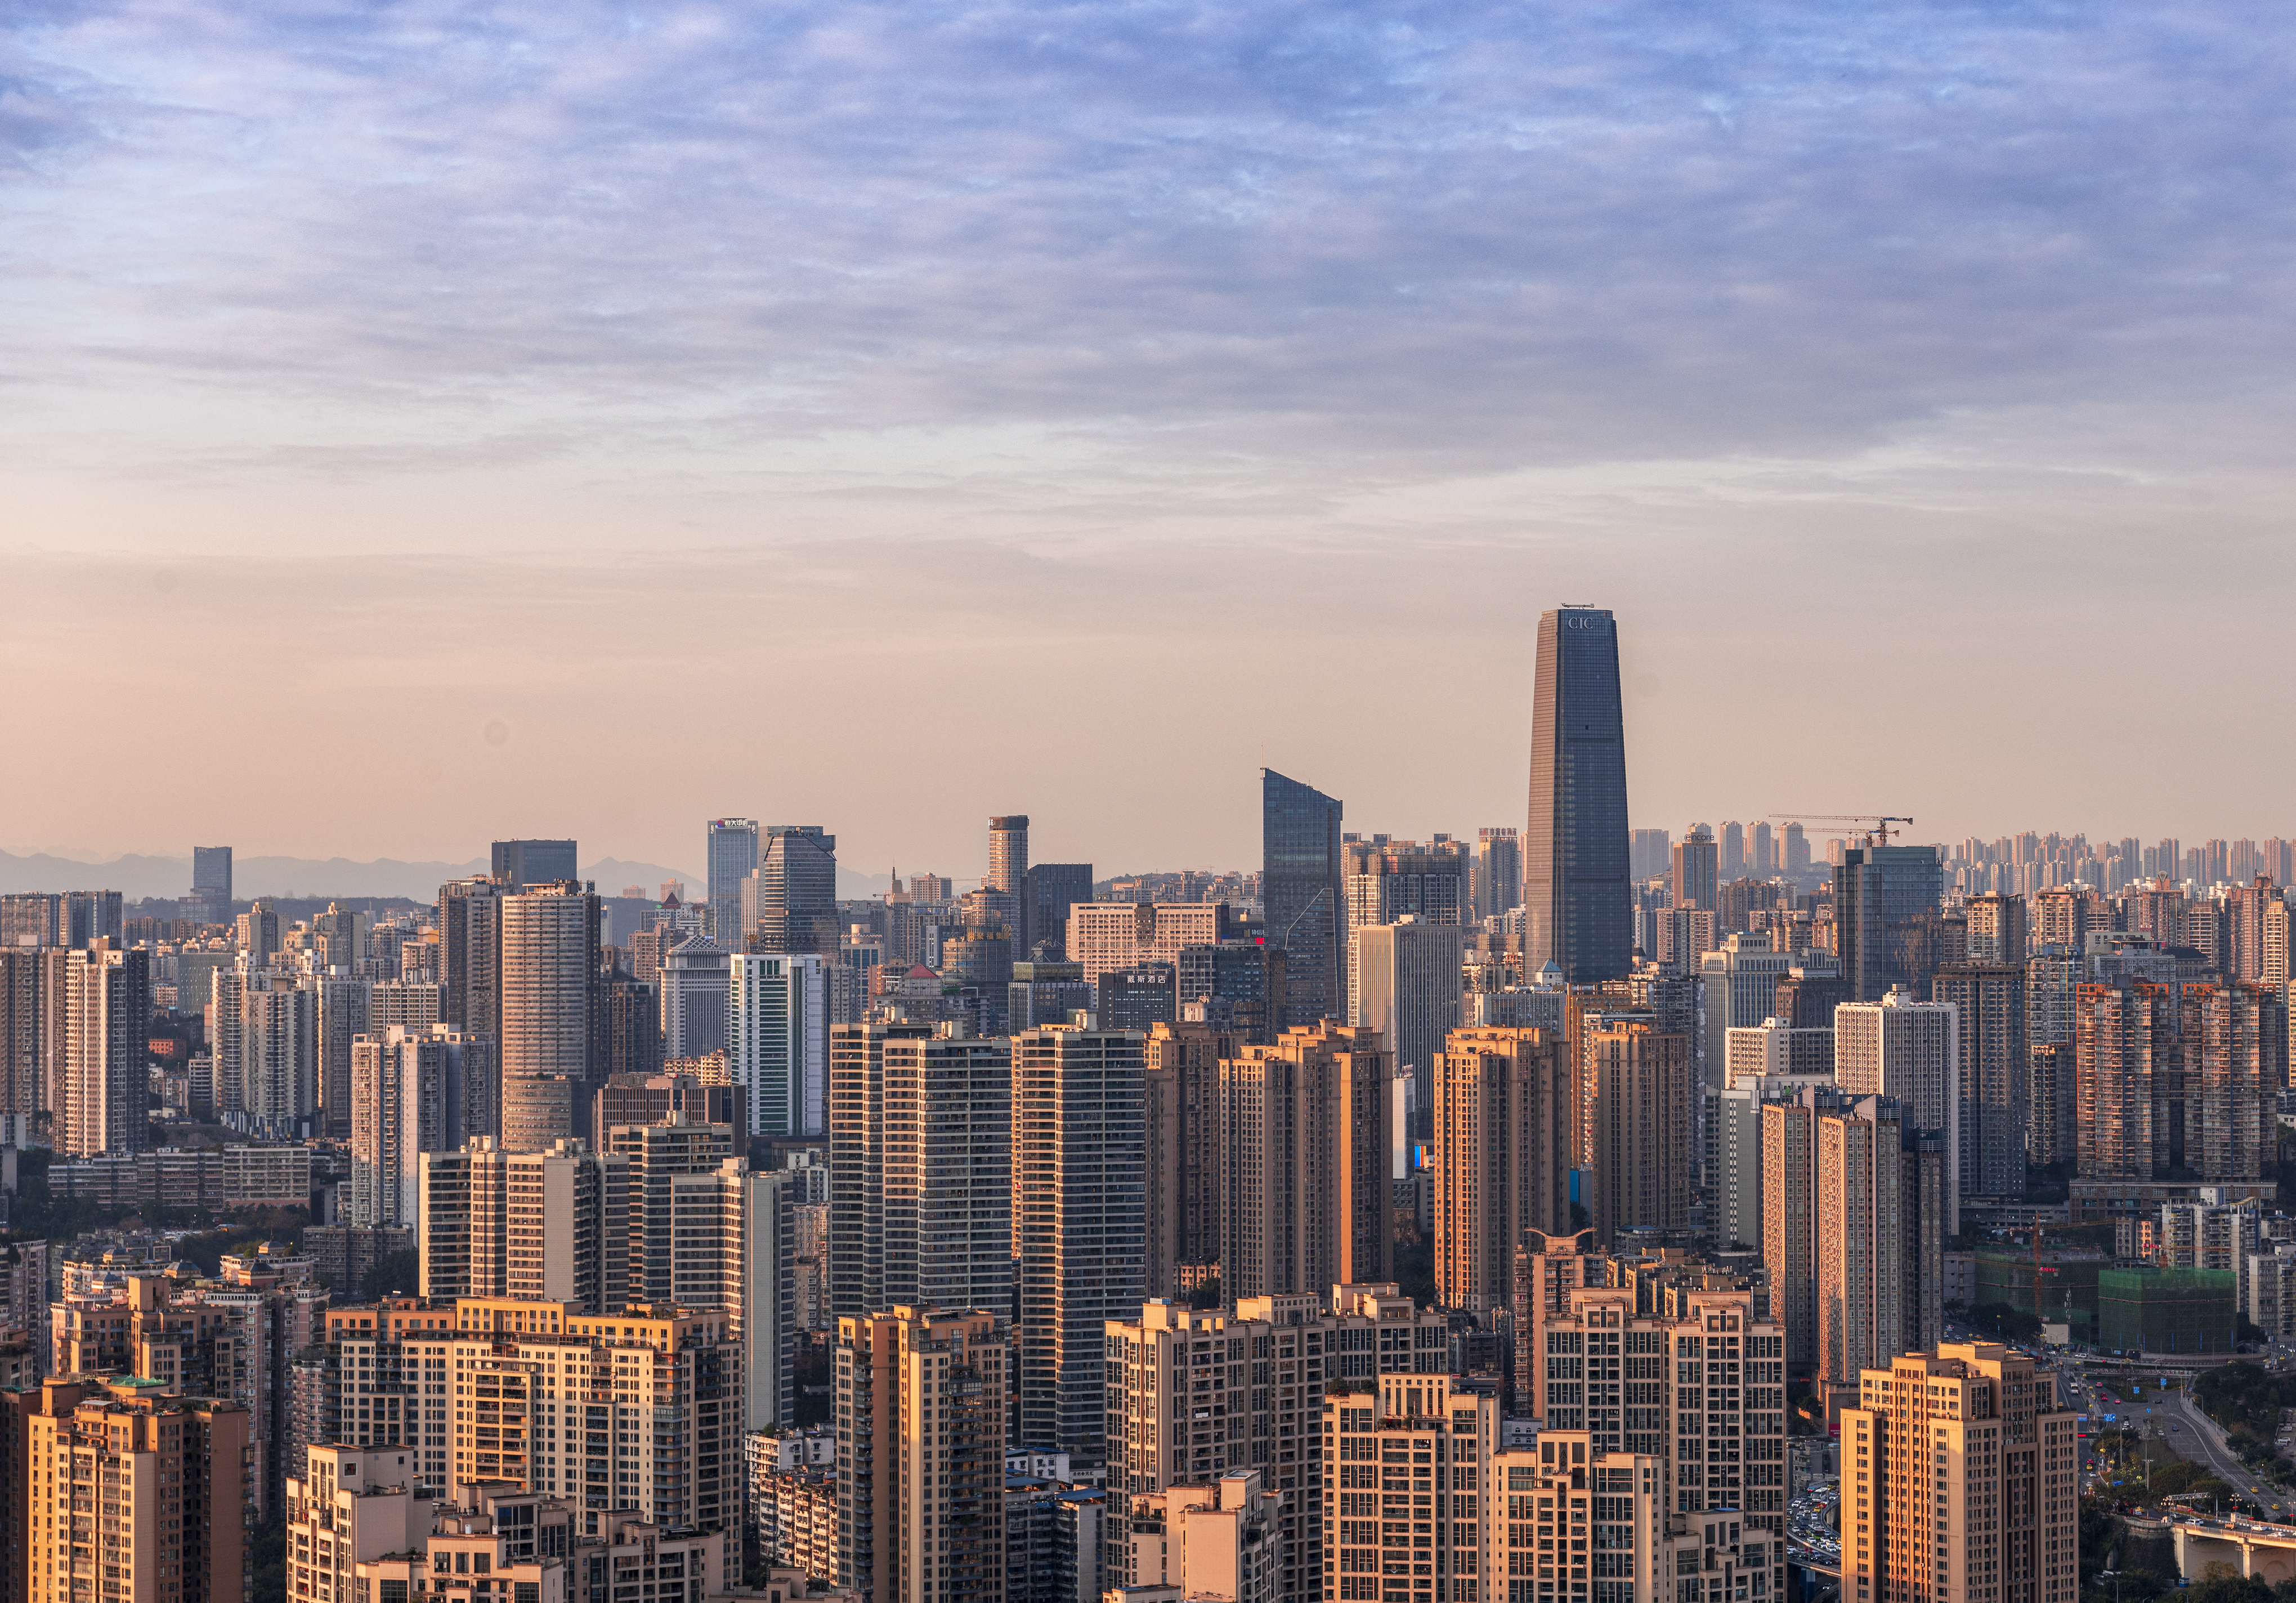
city, cloud, skyscraper, sky, building, atmosphere, world, tower, dusk, afterglow, tower block, condominium, urban design, cityscape, horizon, residential area, landscape, real estate, commercial building, metropolitan area, house, sunset, metropolis, tree, sunrise, mixed use, evening, roof, apartment, downtown, cumulus, suburb, night, dawn, skyline, corporate headquarters, reflection, headquarters, ocean, facade